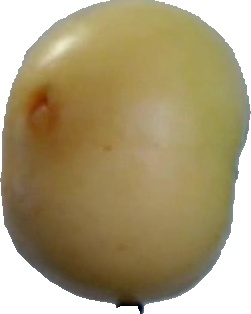
Label: apple_6